Henry Slade (medium)

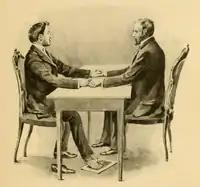
One of Slade's fraudulent slate writing methods

Slade was most well known as a slate-writing medium. During his séances he would place a small slate with a piece of chalk under a table and would claim spirits would use it to write messages. According to Joe Nickell, Slade was repeatedly caught faking the spirit messages in his séances and he produced his phenomena by a variety of magic tricks.